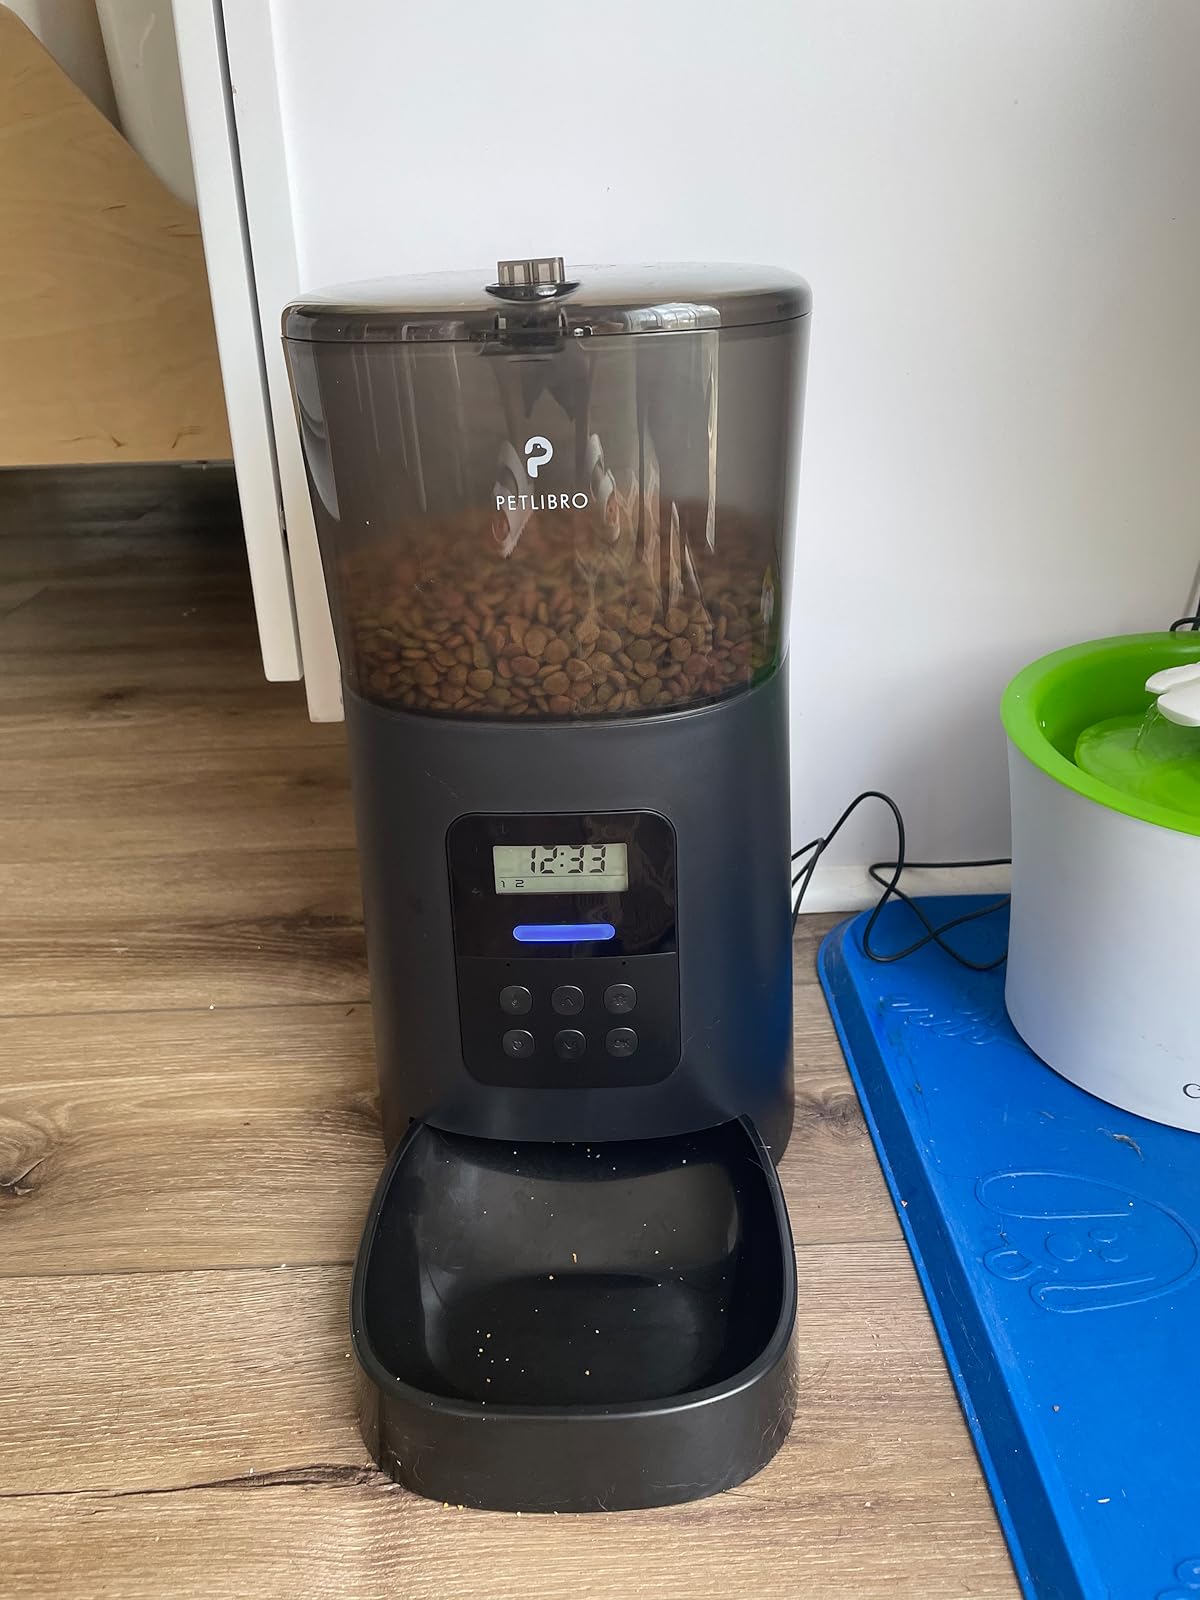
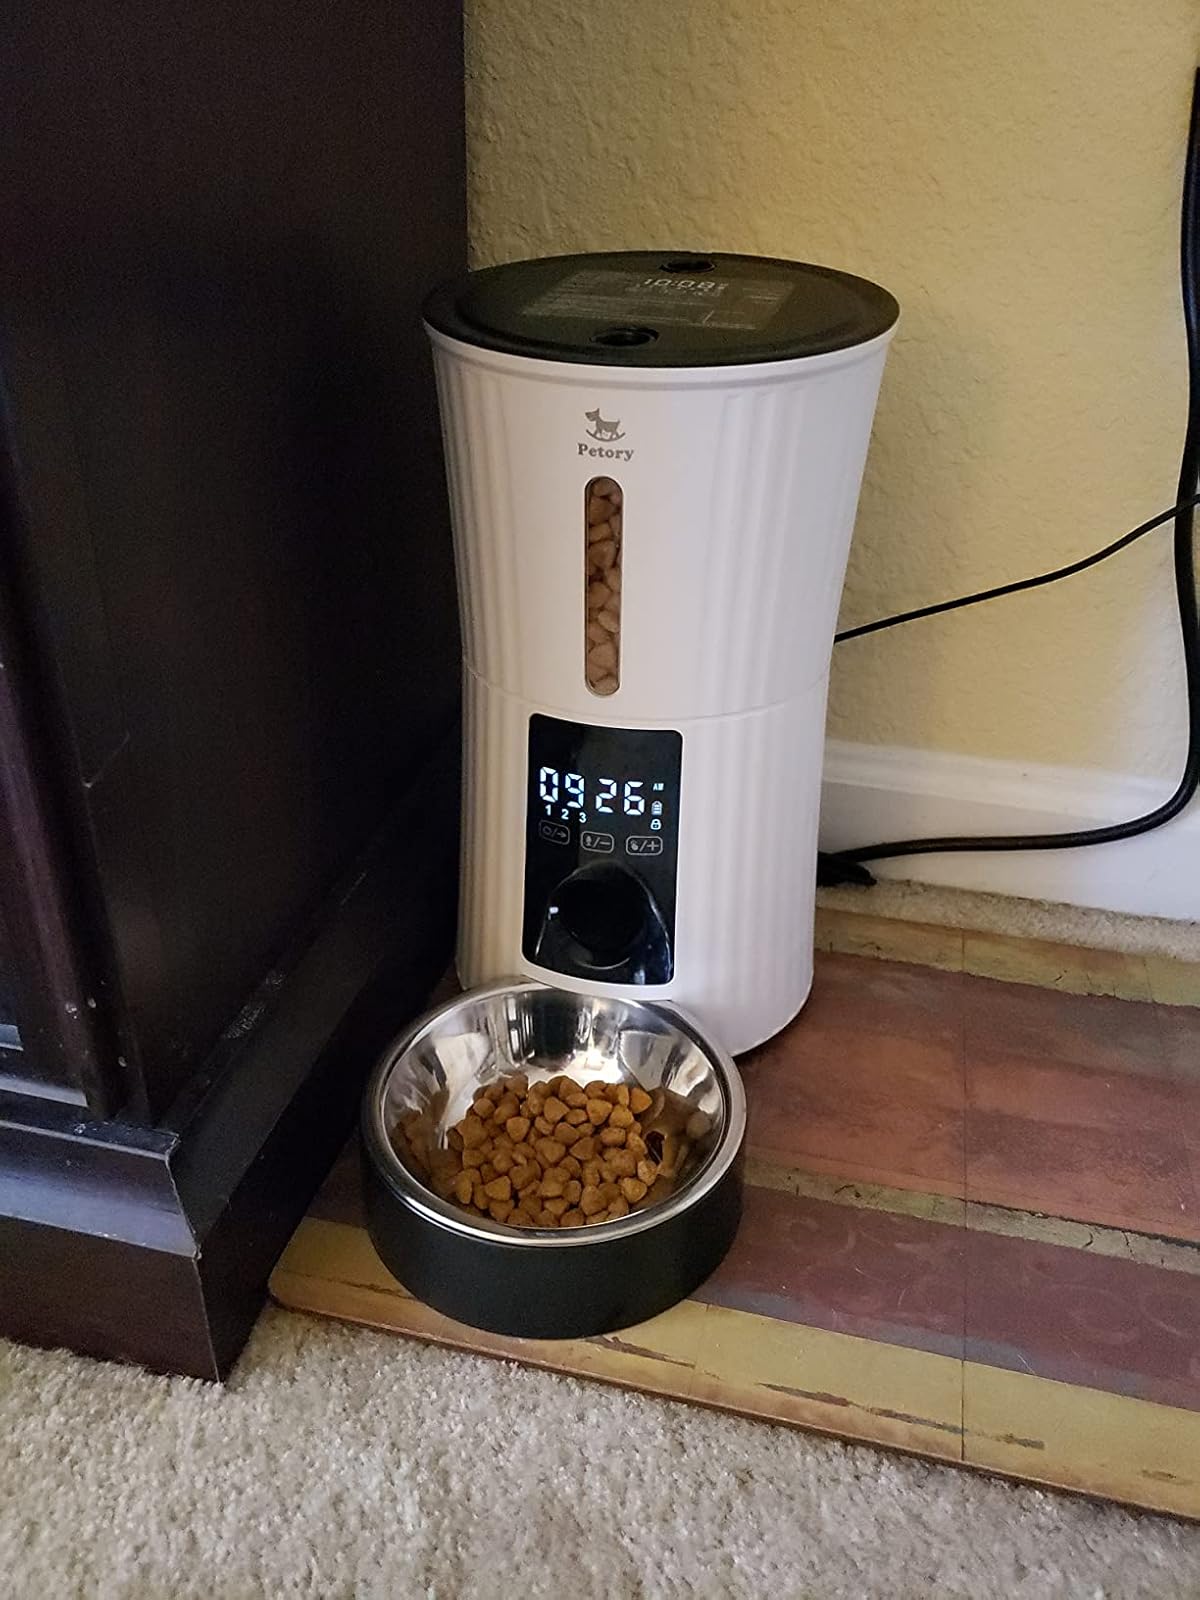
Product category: items_feeder
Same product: no